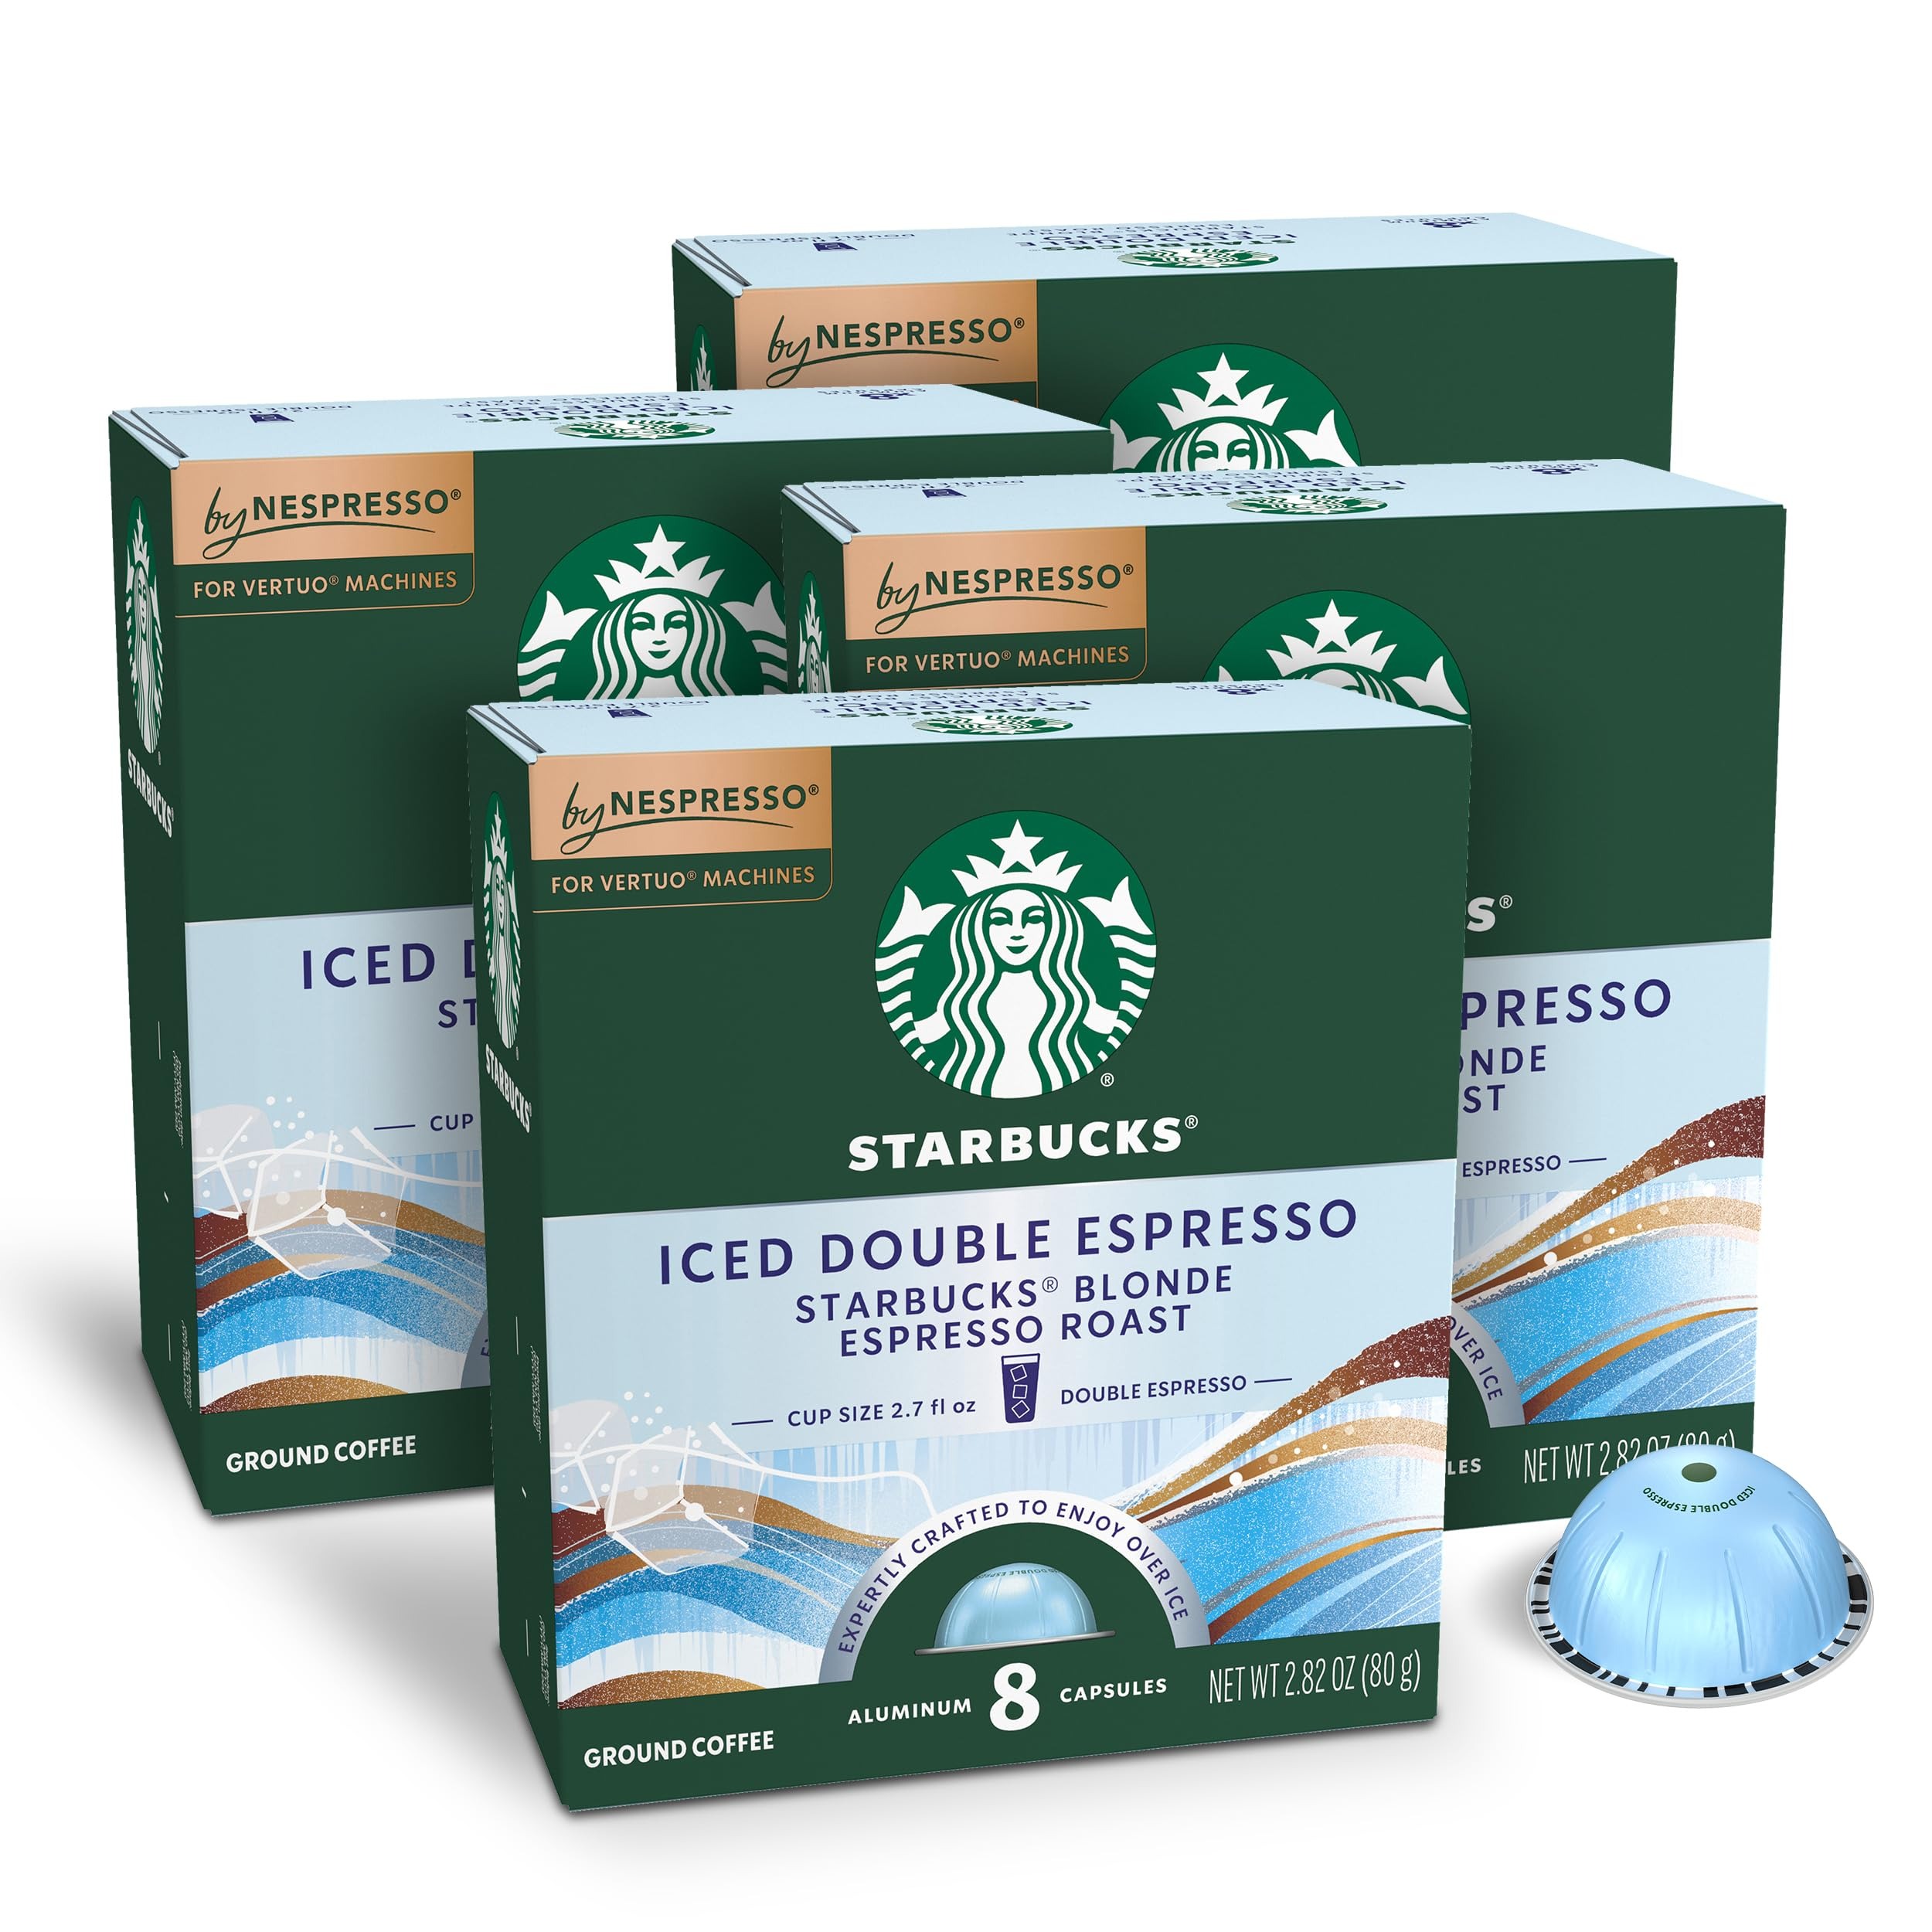
Item Name: Starbucks by Nespresso Vertuo, Iced Blond Roast Coffee, 32-count Coffee Pods, Brews 2.7 oz.
Bullet Point 1: STARBUCKS BY NESPRESSO PODS: Enjoy the Starbucks coffee you know and love with these four 8-count boxes of Starbucks Iced Double Espresso capsules featuring Starbucks Blonde Espresso Roast—exclusively for Nespresso Vertuo machines, 32 capsules total
Bullet Point 2: INSPIRED TASTES: Expertly crafted to enjoy over ice, this double espresso is smooth and sweet with unique vibrant and citrusy notes. Artfully roasted, it can be enjoyed black or can serve as the perfect base to craft your favorite beverages over ice
Bullet Point 3: MADE FOR NESPRESSO VERTUO MACHINES: Each Starbucks Iced Double Espresso capsule for Nespresso Vertuo machines brews a 2.7 fluid-ounce cup
Bullet Point 4: STARBUCKS QUALITY AT HOME: Starbucks by Nespresso pods for Vertuo machines contain the same high-quality Starbucks coffee that you've come to expect
Bullet Point 5: RECYCLABLE: Starbucks by Nespresso capsules are made from aluminum and are recyclable through the Nespresso recycling program
Value: 32.0
Unit: Count

Price: 12.59